Soyini Fraser

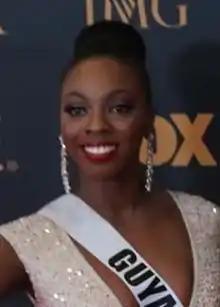
Fraser in 2017

Soyini Asanti Fraser (born 1990) is a Guyanese television host, dancer, model and beauty pageant titleholder, who also won Miss Guyana 2016 and represented Guyana at the Miss Universe 2016 pageant.